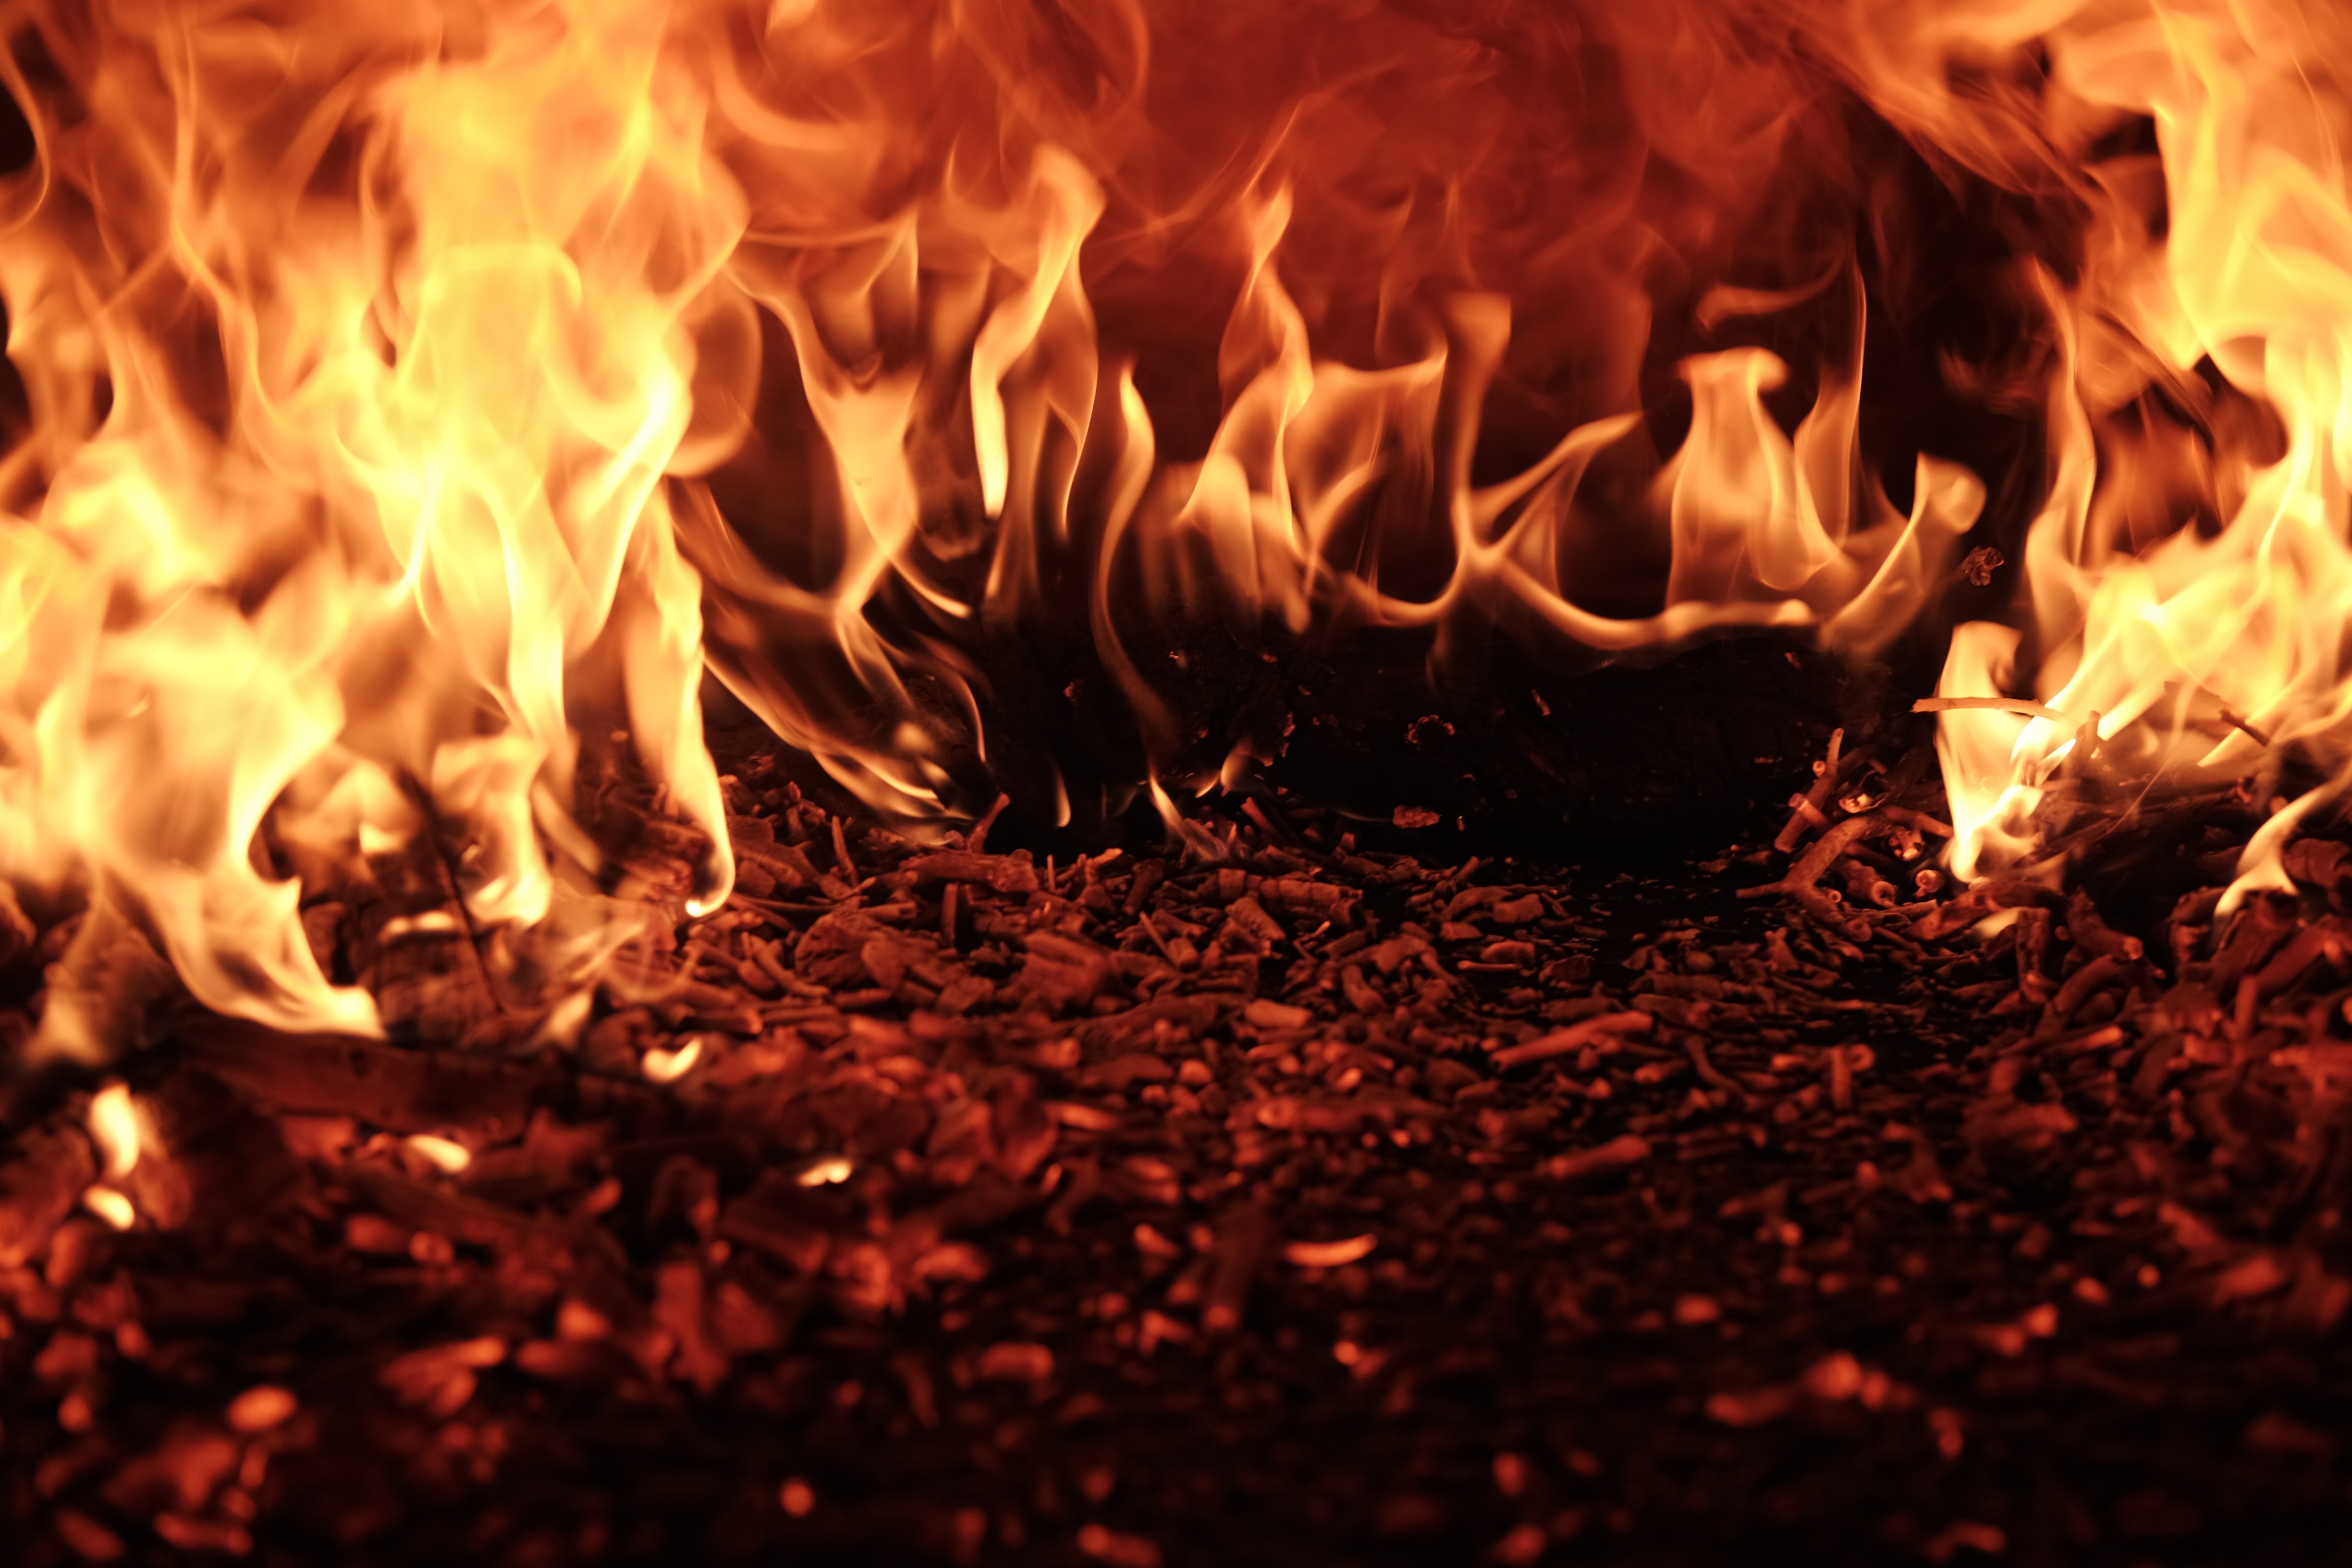
orange, flame, fire, campfire, bonfire, heat, burn